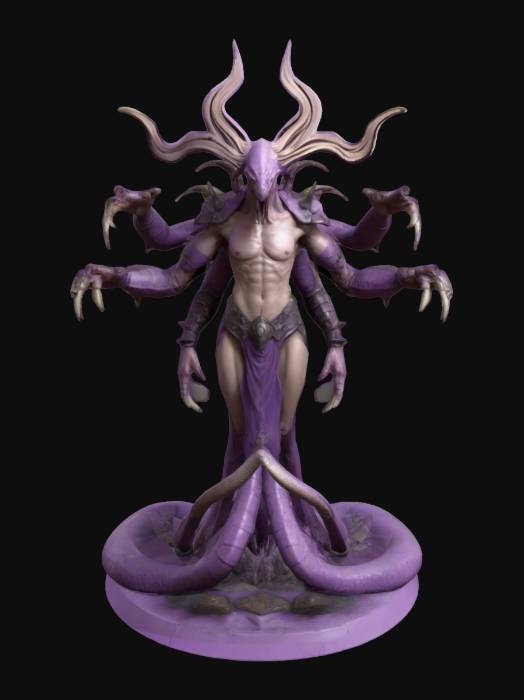
미적 점수 (1~10점): 7